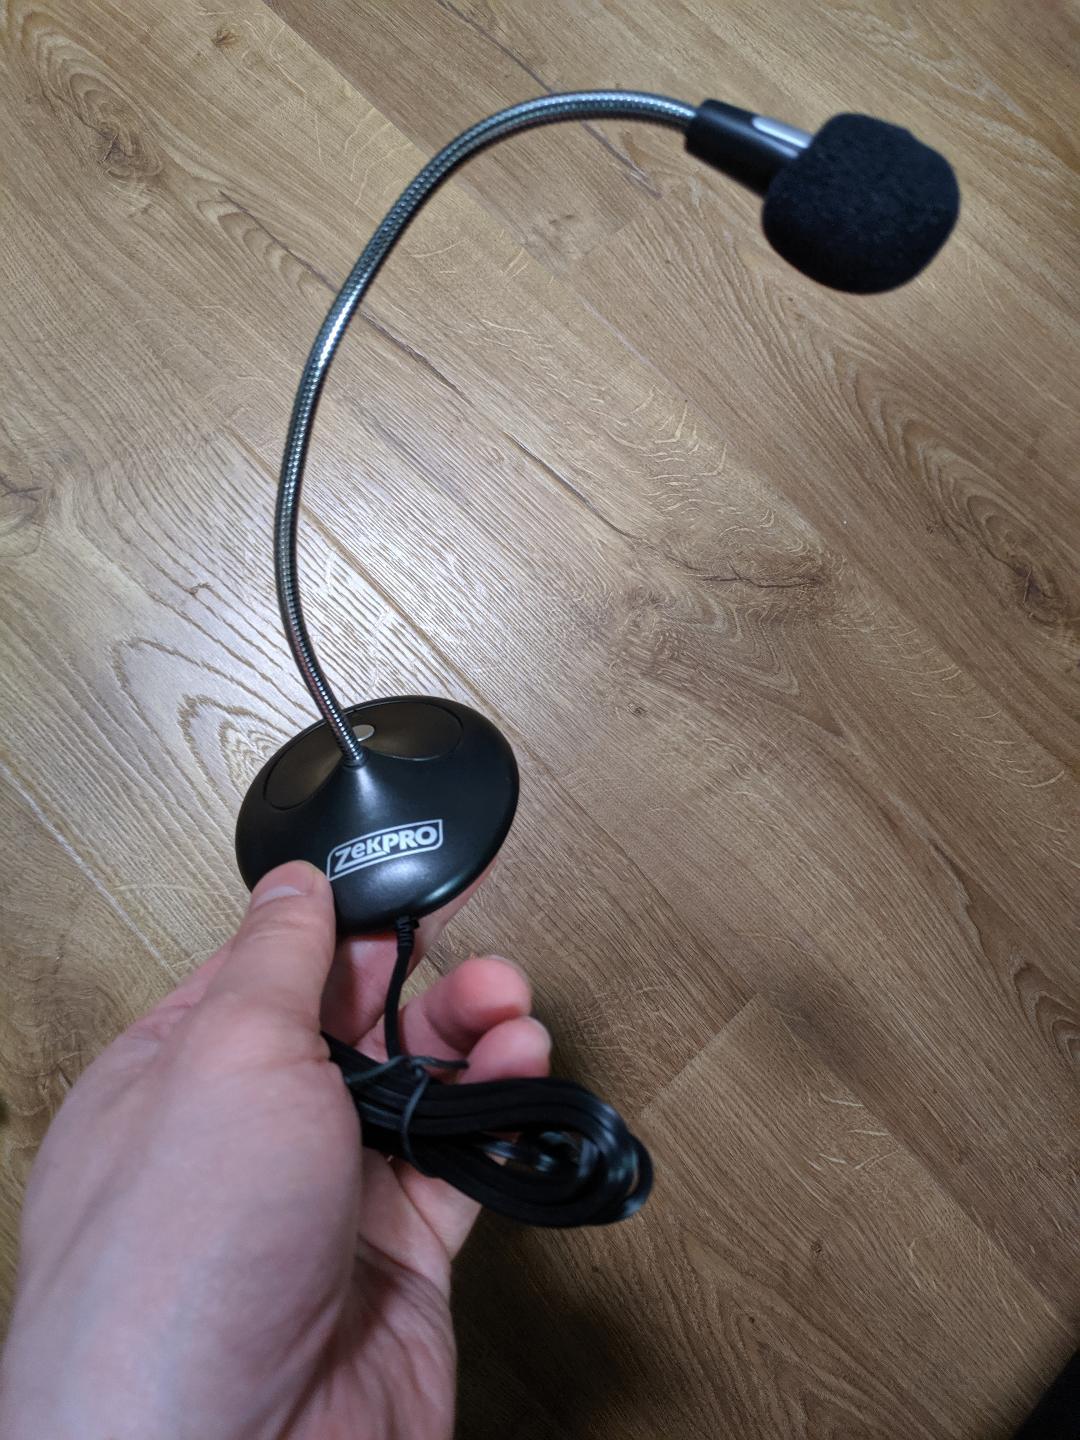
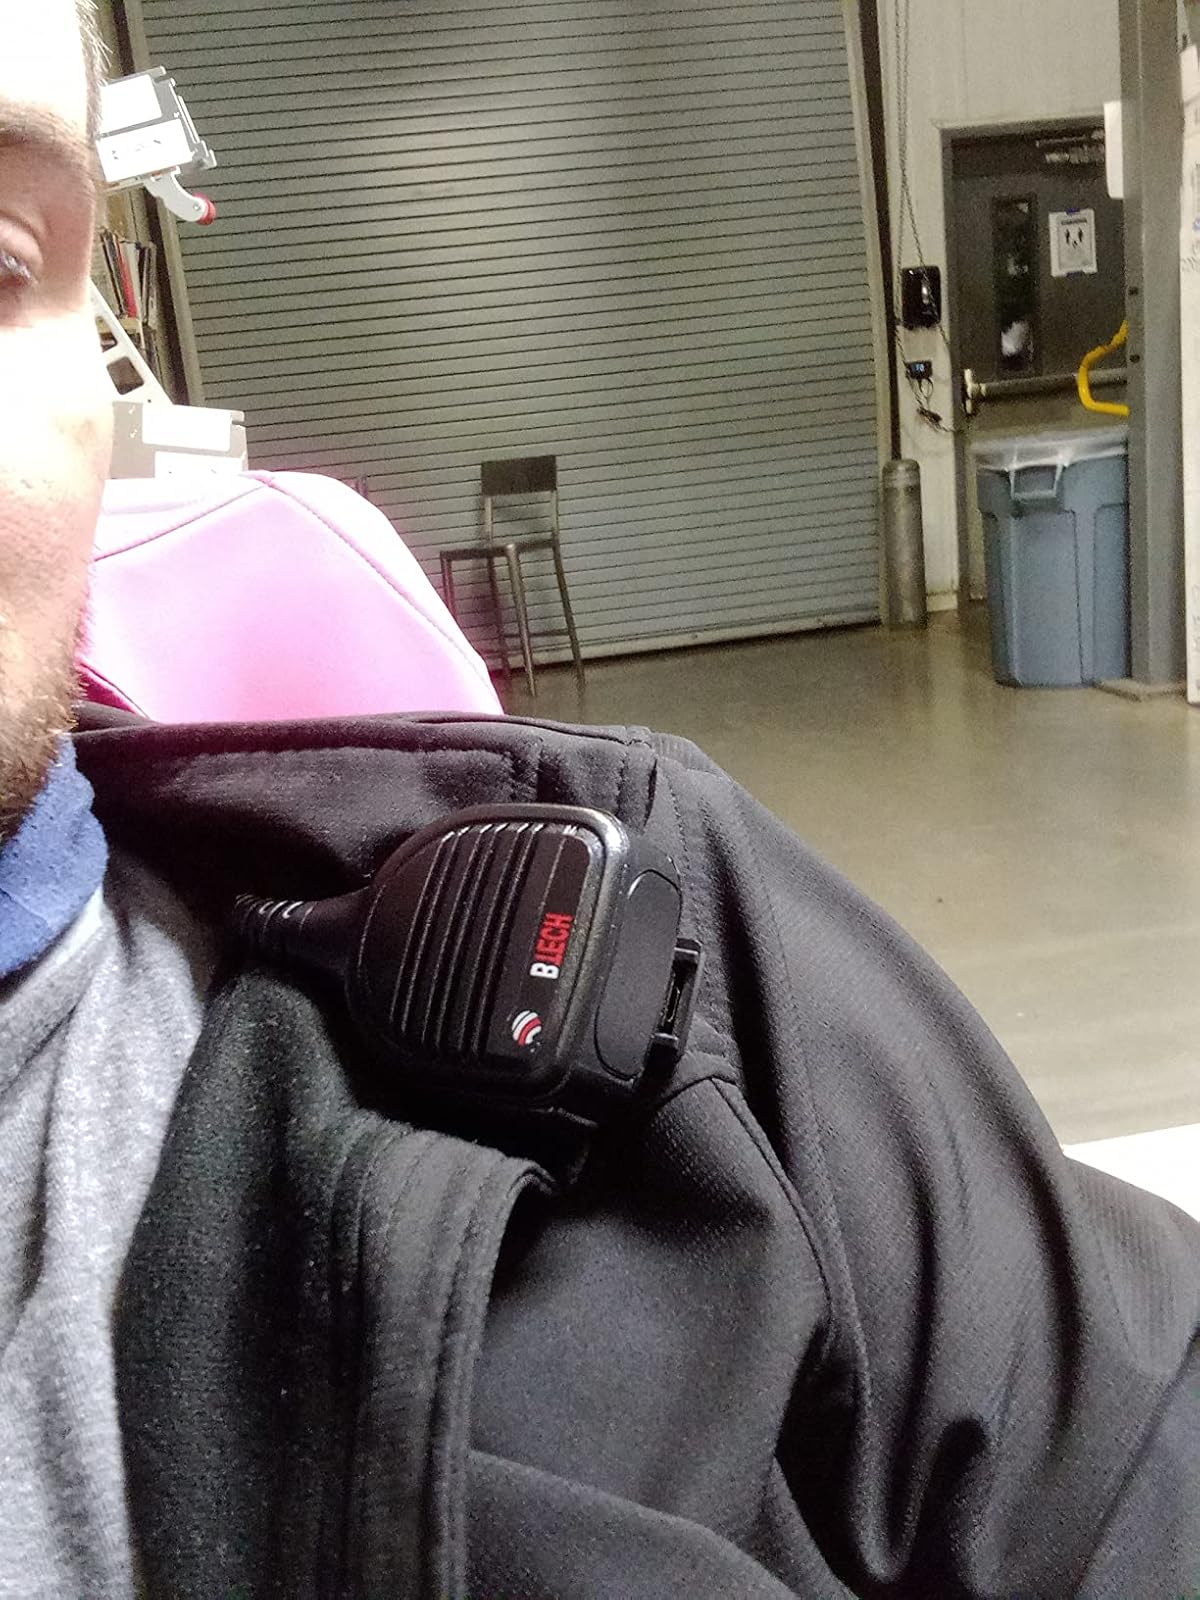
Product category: microphone
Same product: no